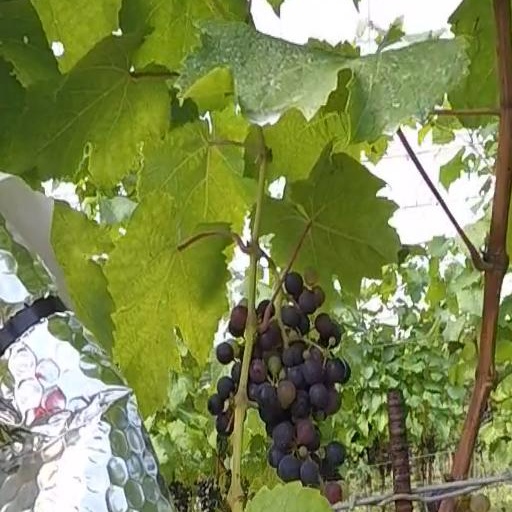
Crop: grape